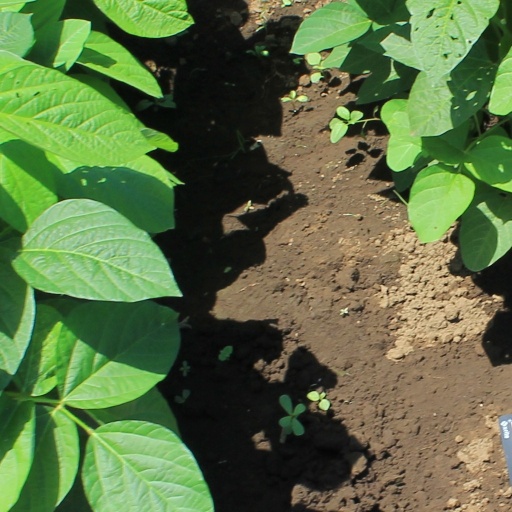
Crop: soybean